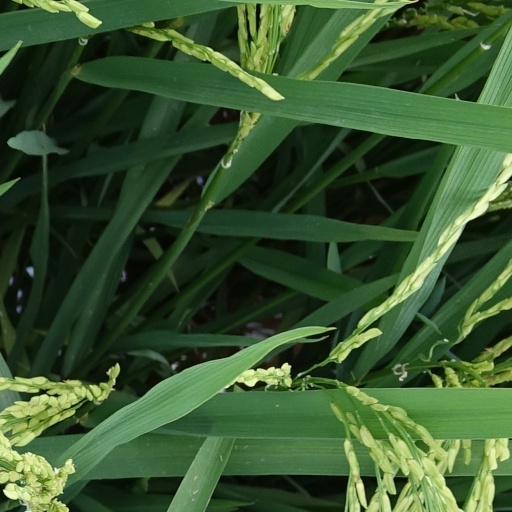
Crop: rice